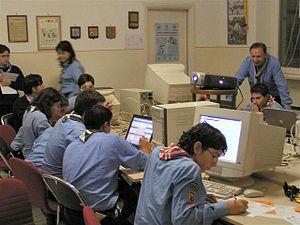
Le jamboree sur internet est un grand rassemblement scout. Le JOTI a lieu chaque année le 3ᵉ week-end d'octobre, en même temps que le JOTA et est organisé par l'Organisation mondiale du mouvement scout. Les méthodes utilisées sont le chat, l'e-mail, la VoIP... La première édition du JOTI a eu lieu en 1996.